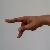
The image shows a hand gesture representing the letter 'P' in Indian Sign Language.